Sathya (2017 Malayalam film)

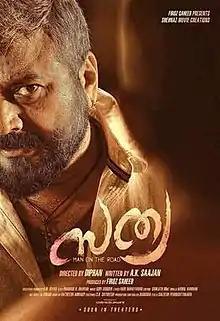
Film poster

Sathya: Man on The Road is a 2017 Indian Malayalam-language action thriller film written by A. K. Sajan and directed by Diphan. The film stars Jayaram, Roma Asrani, Parvathy Nambiar and Deepak Jethi in the lead roles.